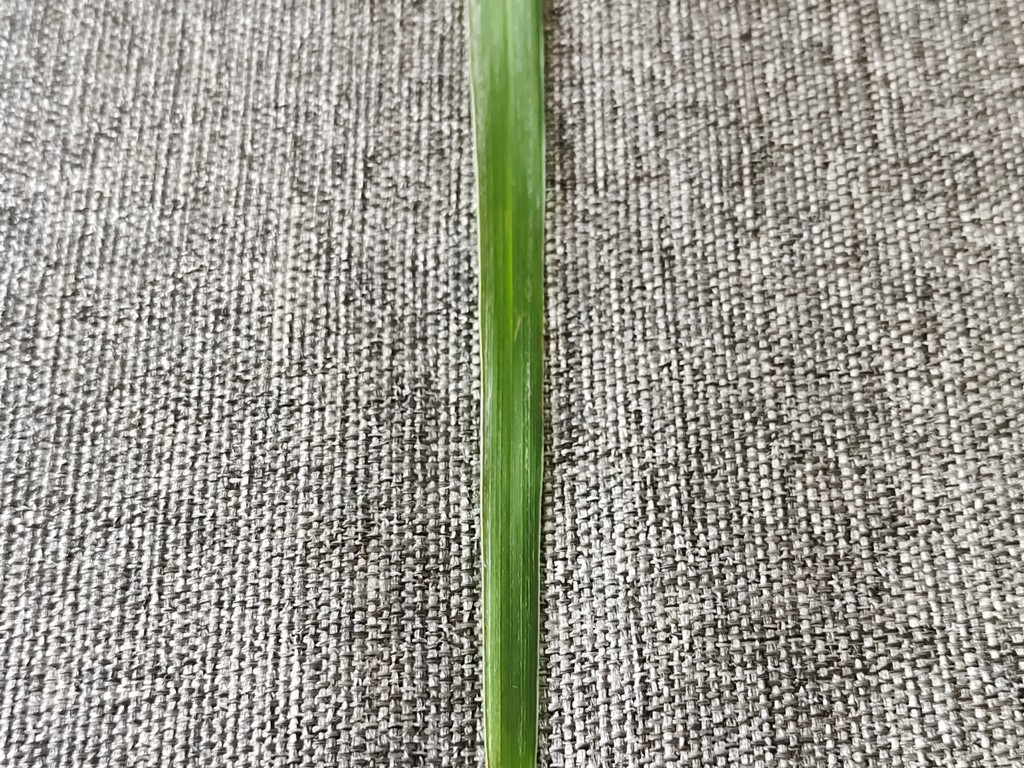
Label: Healthy